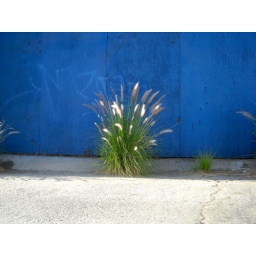
Grasses and a blue wall on an alley in San Diego, California. August 9, 2009.